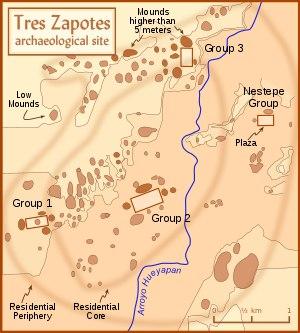
Tres Zapotes est un site archéologique mésoaméricain situé près de la localité moderne du même nom dans l’État de Veracruz, au Mexique, entre le massif volcanique de la Sierra de los Tuxtlas et la plaine alluviale du Río Papaloapan. Tres Zapotes connut une longue occupation à l'Époque préclassique, qui se poursuivit au Classique. Longtemps considéré comme un site entièrement olmèque, Tres Zapotes fut également un important centre épi-olmèque.